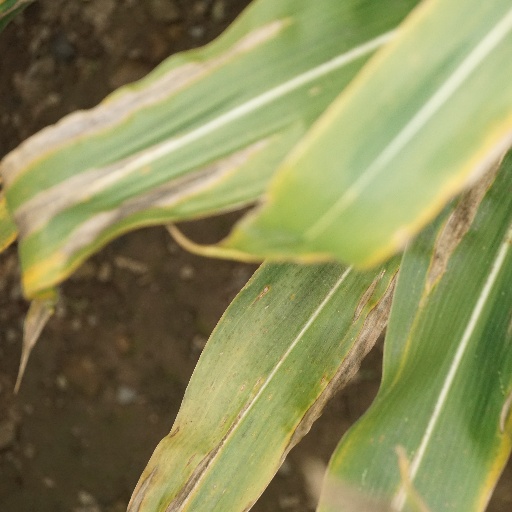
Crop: maize; corn